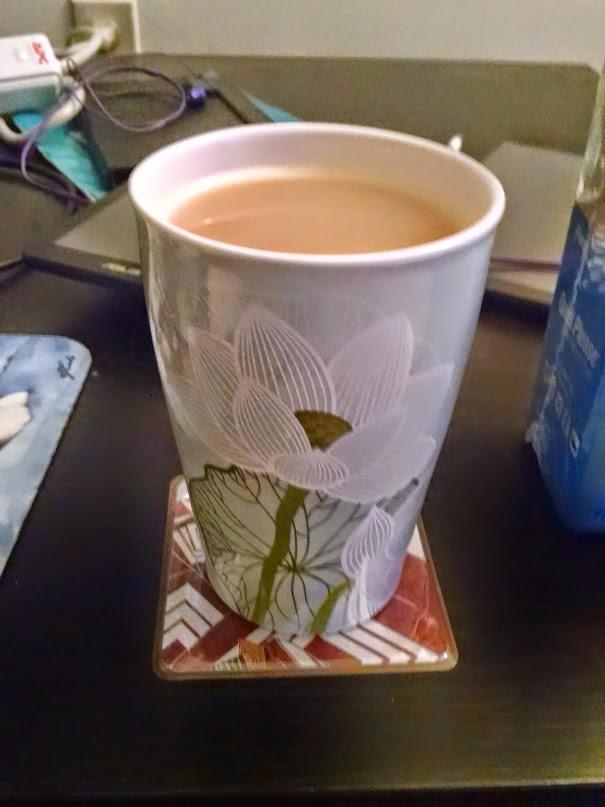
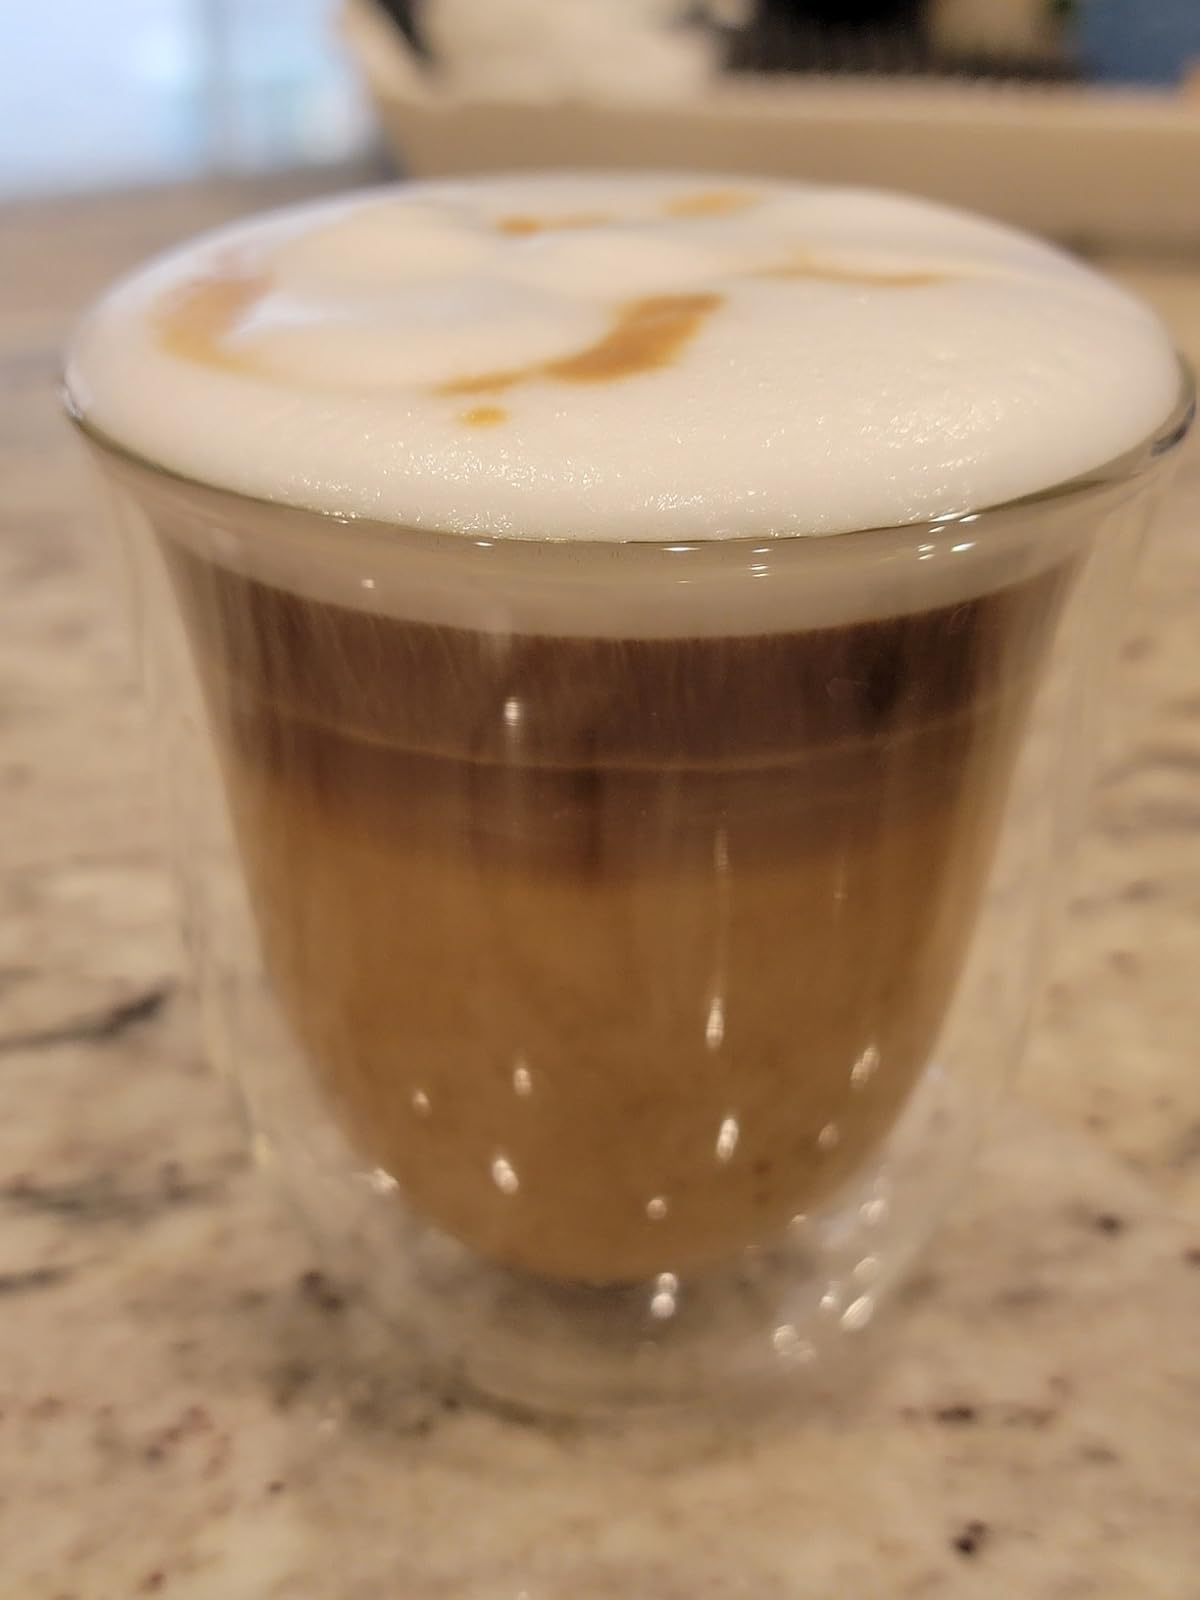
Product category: items_mug
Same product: no